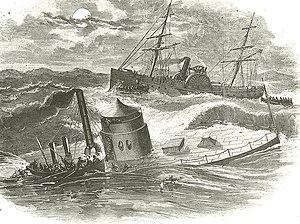
Le cuirassé USS Monitor de 1862 est un navire de guerre de l’US Navy qui doit sa célébrité au fait qu'il est le premier à avoir participé à un combat de navires cuirassés, signant par là la fin de l'époque de la marine à voile.